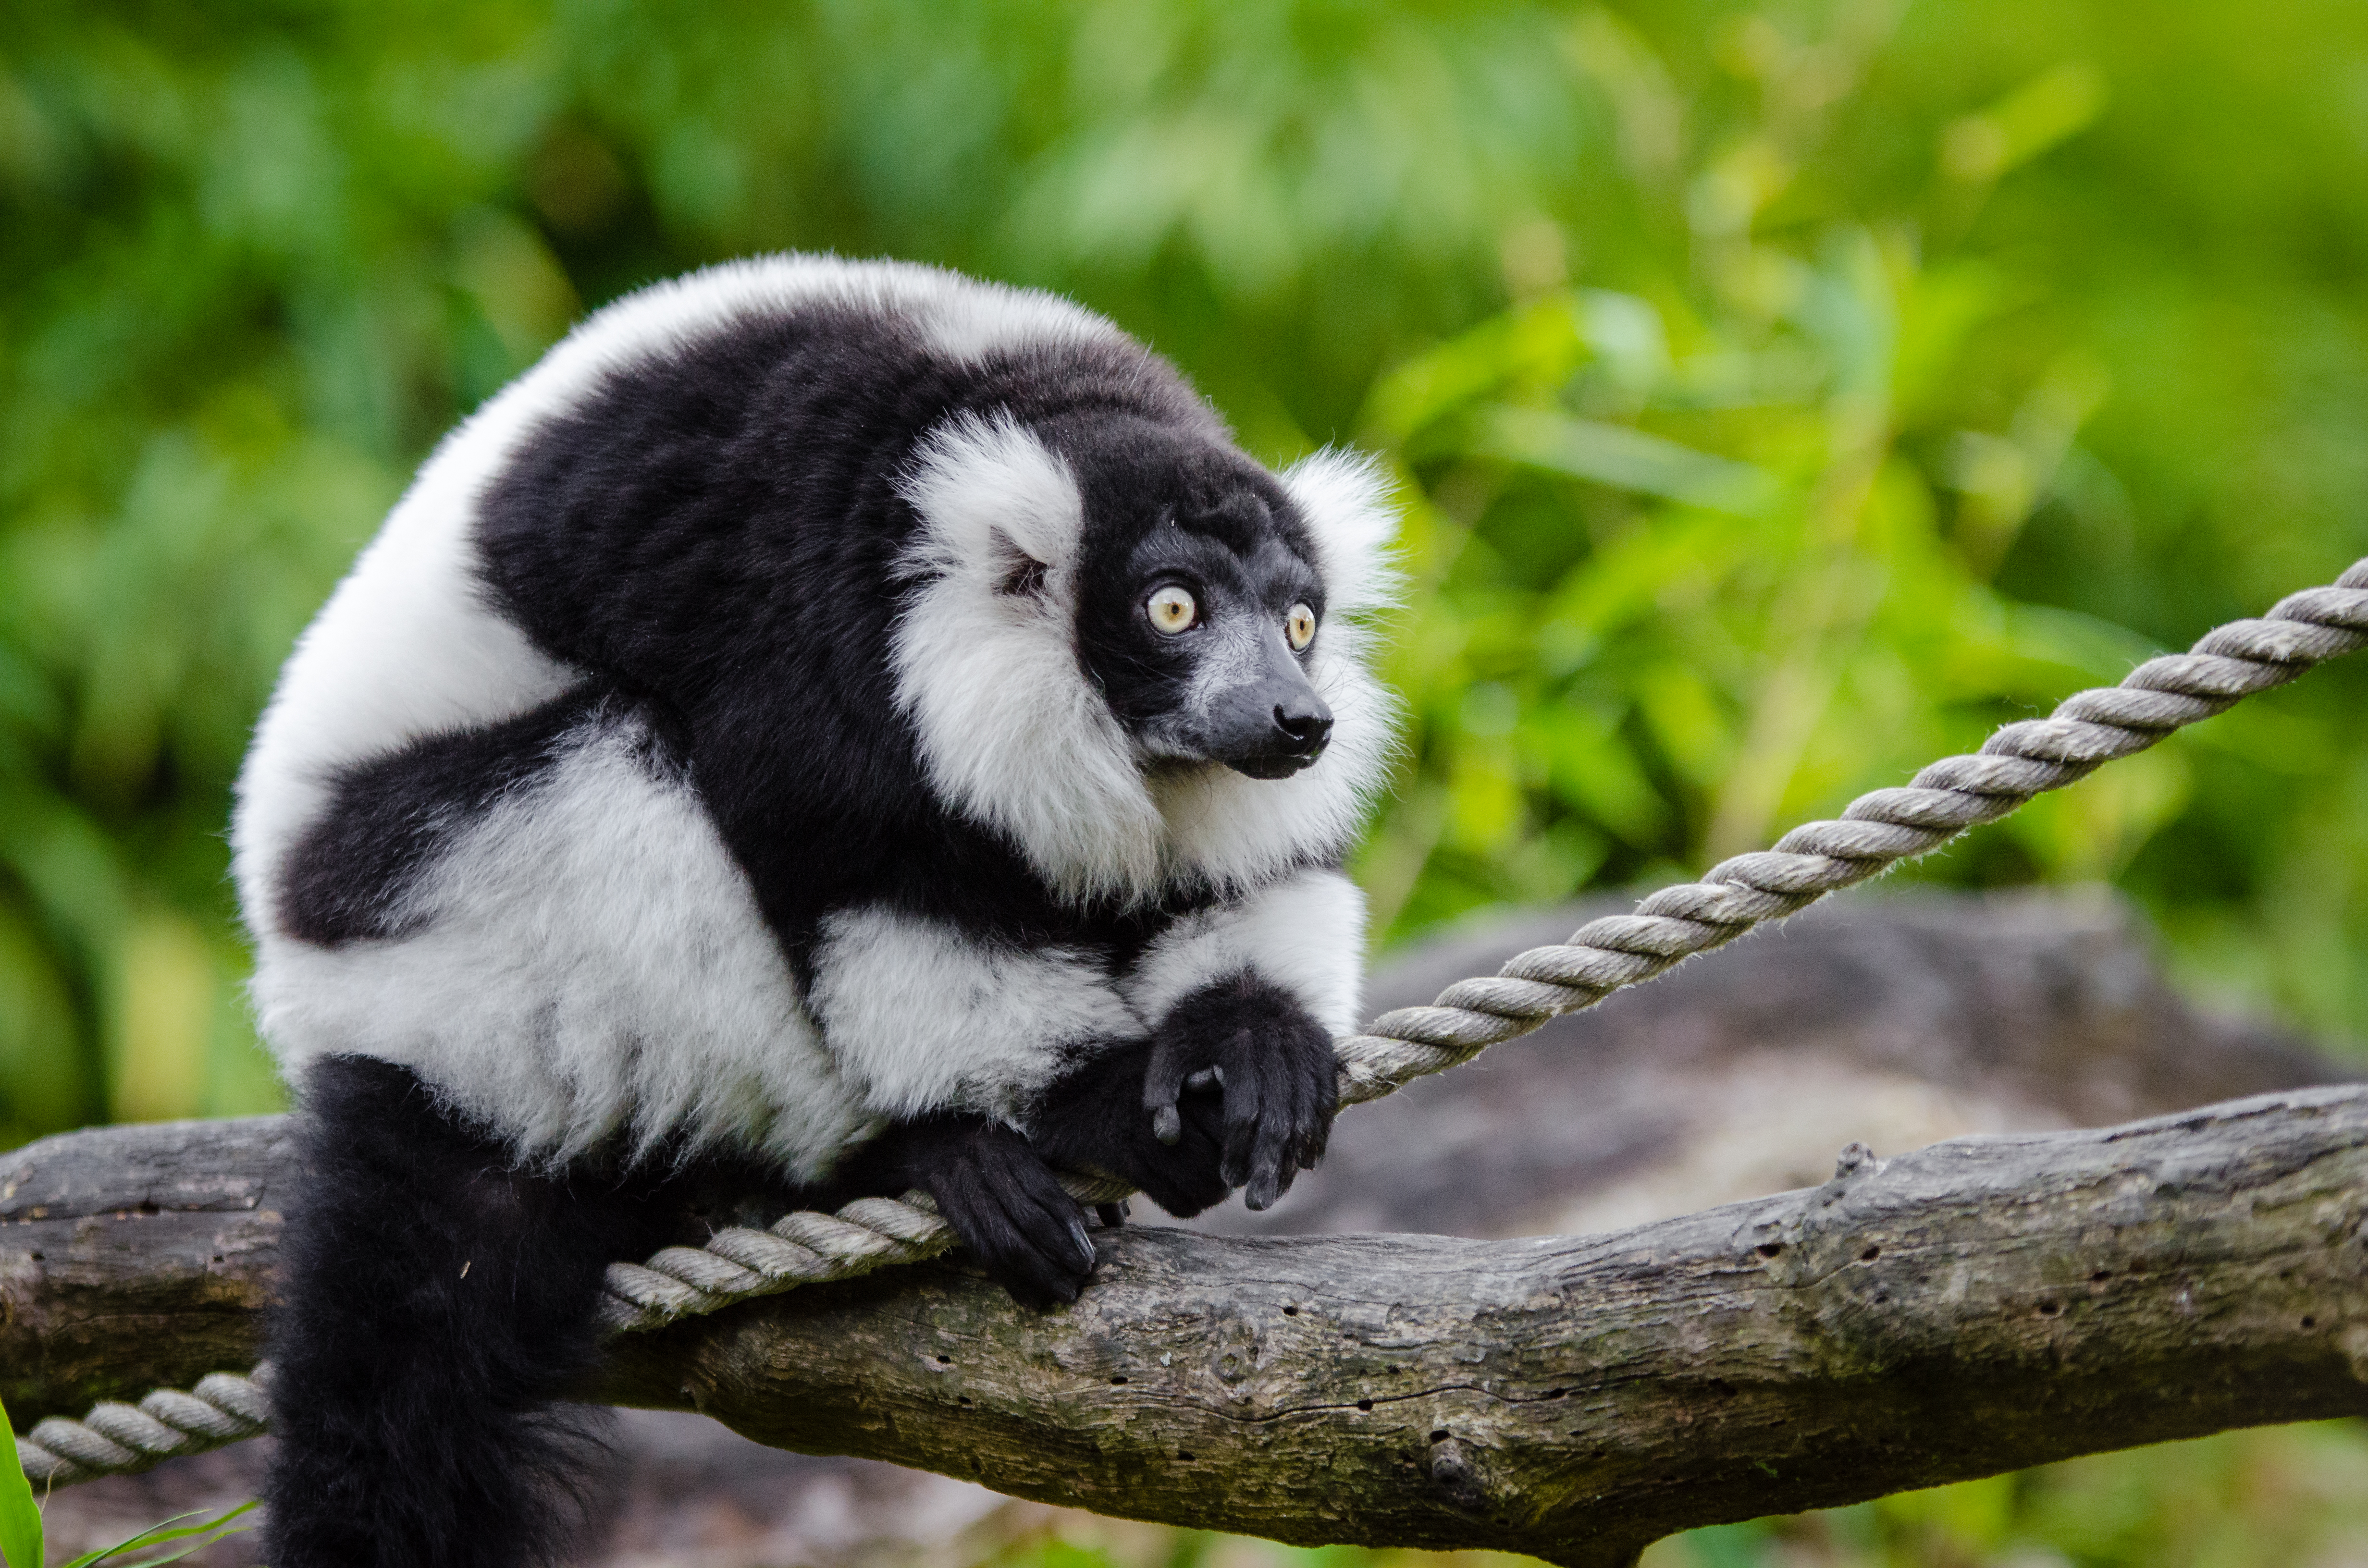
wildlife, zoo, mammal, fauna, primate, gibbon, vertebrate, lemur, macaque, new world monkey